Saline River (Ouachita River tributary)

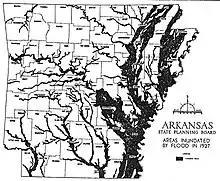
Flood of 1927 in Arkansas.

The Great Mississippi Flood of 1927 flooded the areas along the Saline and Ouachita Rivers.